Keyboard instrument

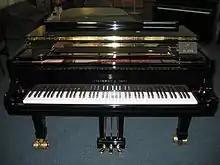
The piano, a common keyboard instrument

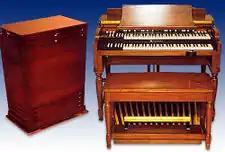
Hammond organ with part of a Leslie speaker shown

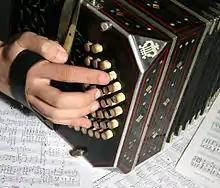
Bandoneon

A keyboard instrument is a musical instrument played using a keyboard, a row of levers that are pressed by the fingers. The most common of these are the piano, organ, and various electronic keyboards, including synthesizers and digital pianos. Other keyboard instruments include celestas, which are struck idiophones operated by a keyboard, and carillons, which are usually housed in bell towers or belfries of churches or municipal buildings.